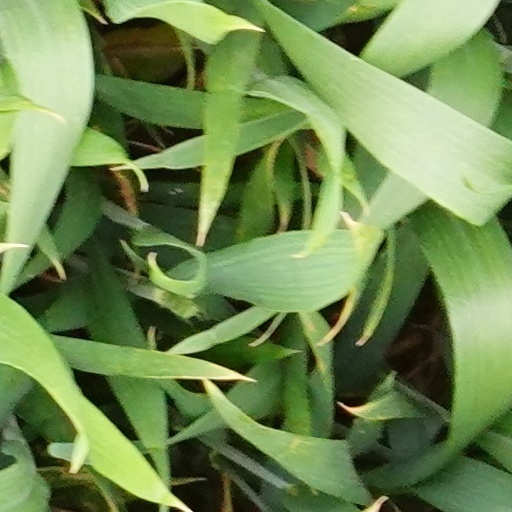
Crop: wheat